Chance the Rapper

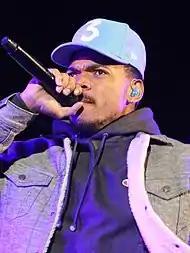
Bennett performing at Red Rocks in 2017

In September 2016, H&M solicited Bennett to headline their new campaign. In November 2016, he continued on the Magnificent Coloring World Tour, but cancelled the rest of his shows on the European leg for personal reasons. In November 2016, Bennett announced during an interview with DJ Semtex that he was working on his debut album. Bennett was offered a chance to sign with Kanye West's GOOD Music in December 2016, though he refused due to his popularity as an independent artist and the freedom of not being attached to a label. In an August interview about his debut album, Bennett said he may sell the album, a departure from his previous projects' free distribution format. After a report was leaked claiming that audio distribution platform SoundCloud was close to bankruptcy and had laid off most of its workers, Bennett had a phone call with SoundCloud CEO Alex Ljung. Following the phone call, Bennett went onto Twitter, posting that SoundCloud is "here to stay". It was later reported that Bennett was just reflecting on what Ljung had previously published in a press release following the leak. Soon after, Bennett released a SoundCloud exclusive track with Young Thug called "Big B's" to benefit the platform, a surprise move that was planned in response to the SoundCloud bankruptcy leak.